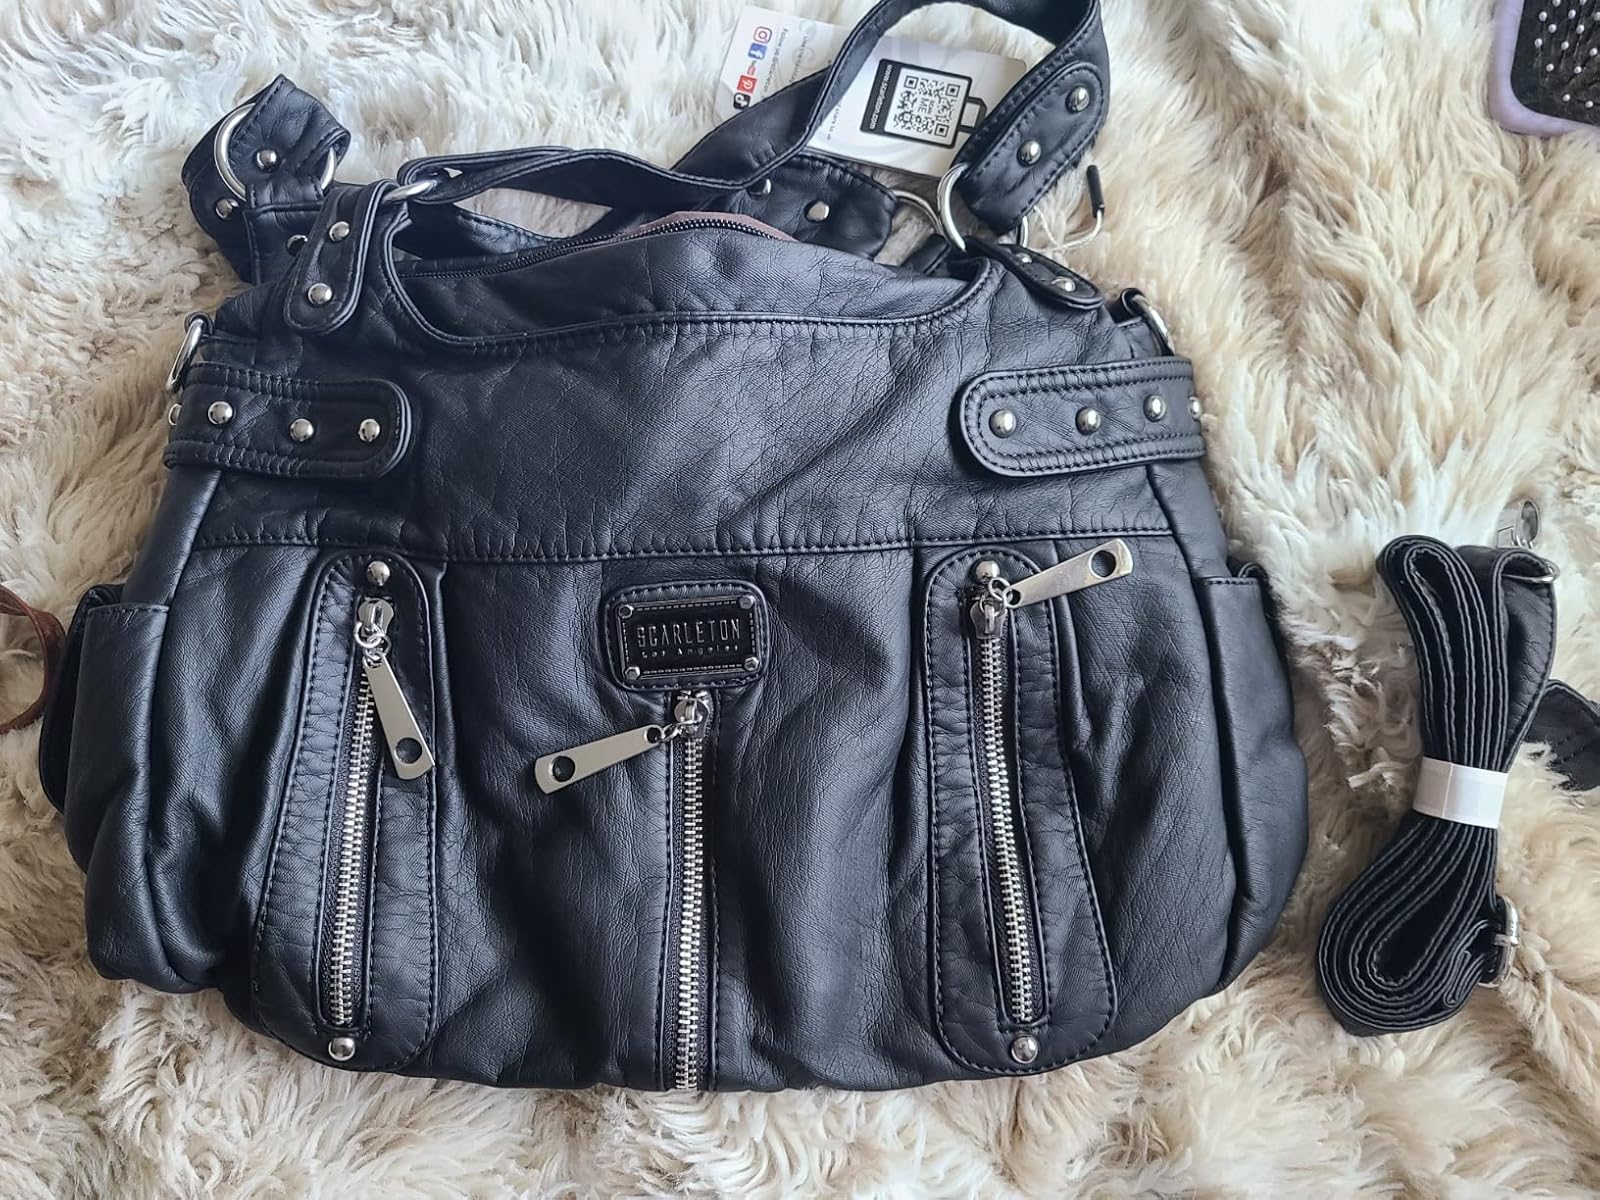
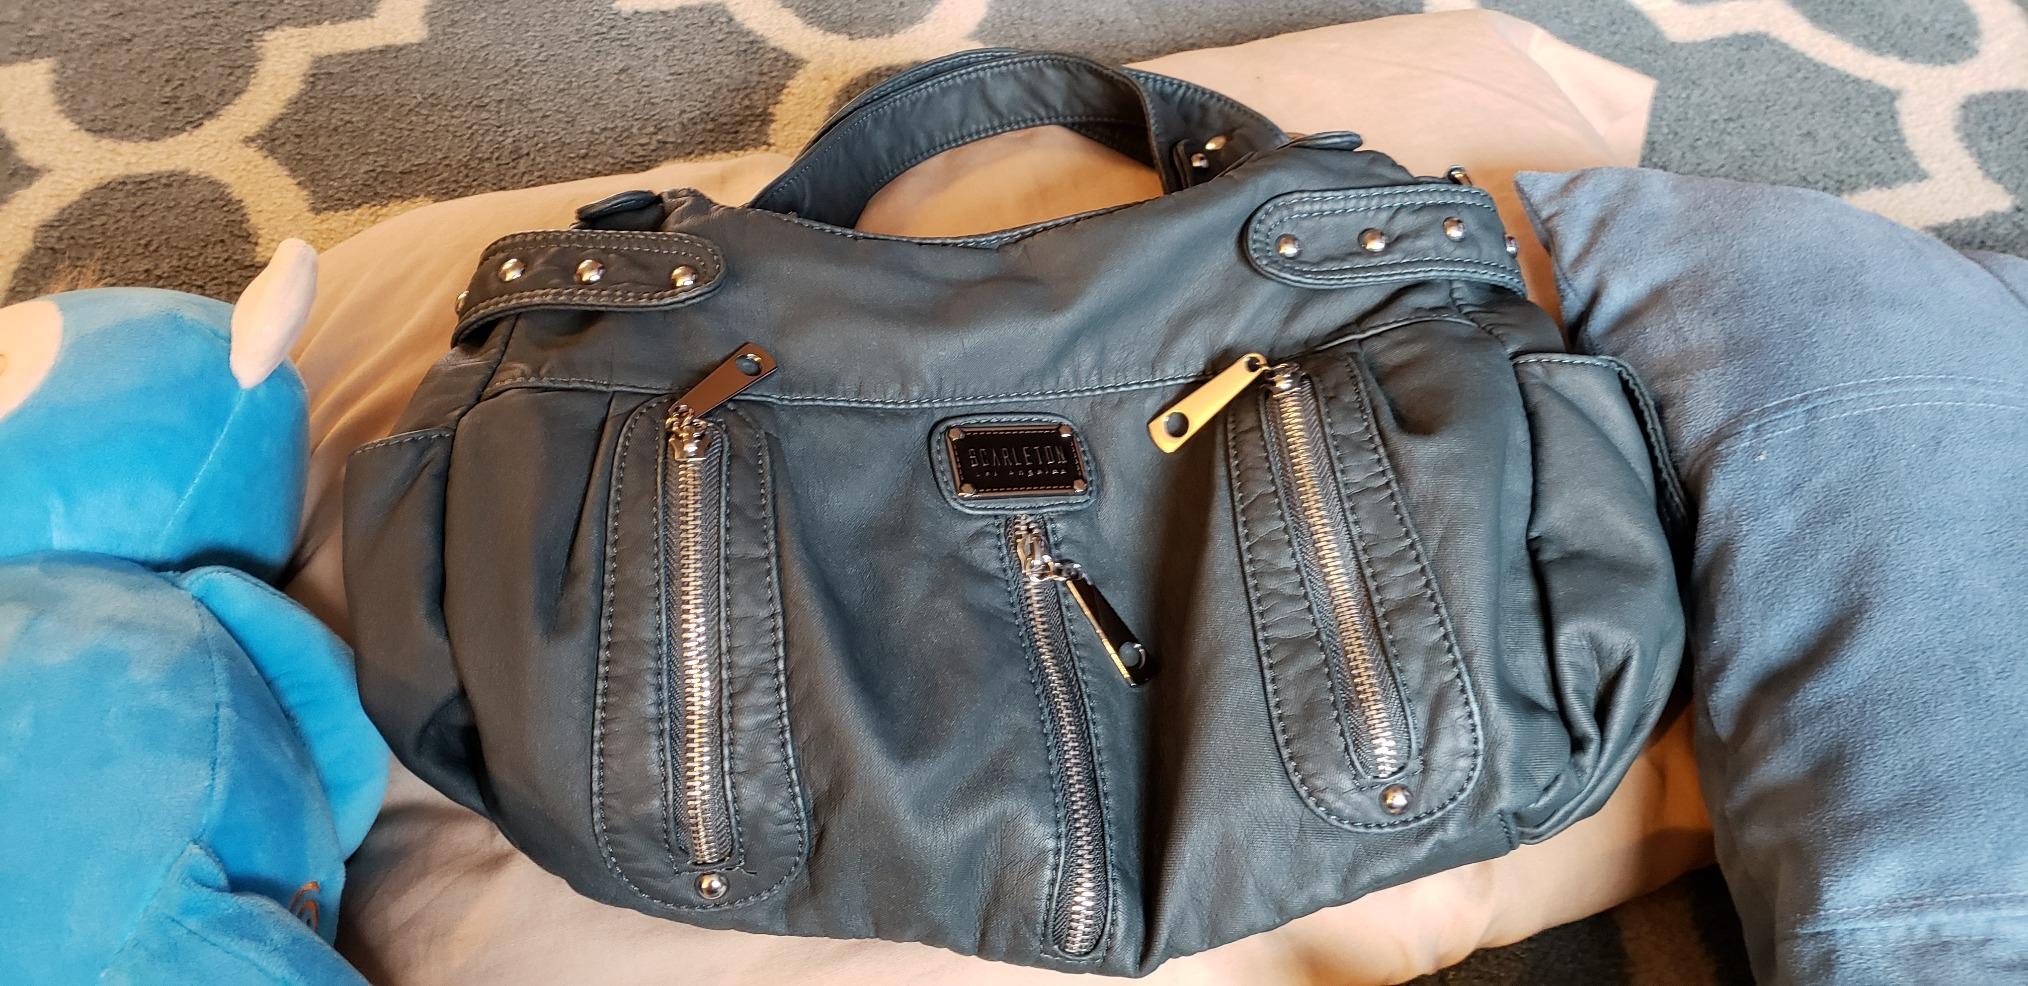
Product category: accessories_handbag
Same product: no